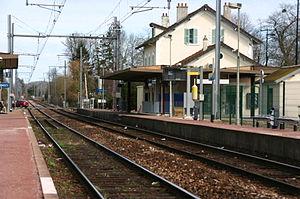
La gare de Mennecy est une gare ferroviaire française de la ligne de Villeneuve-Saint-Georges à Montargis, située dans la commune de Mennecy.